William Hamilton Anderson

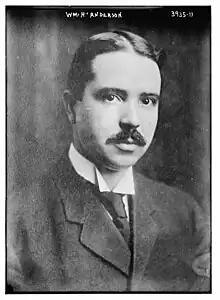
Bain News Service, publisher. Wm. H. Anderson

William Hamilton Anderson (1874 – c. 1959) was the superintendent of the New York Anti-Saloon League. He worked toward the prohibition of alcohol and the closing of saloons. In 1924 a jury convicted him of skimming contributions to the league.